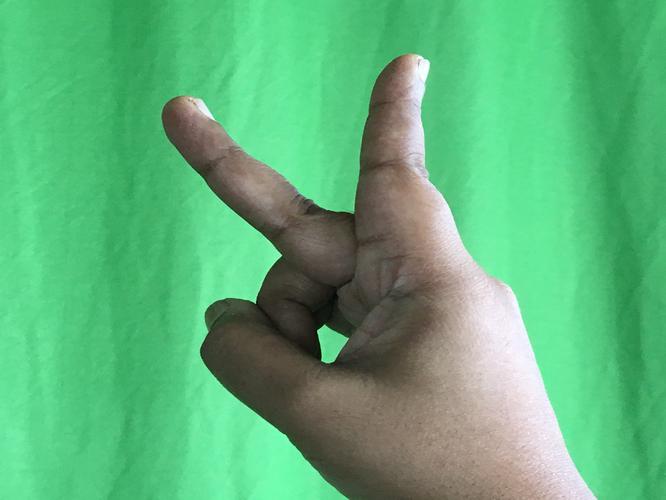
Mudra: Katrimukha
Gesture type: single_hand